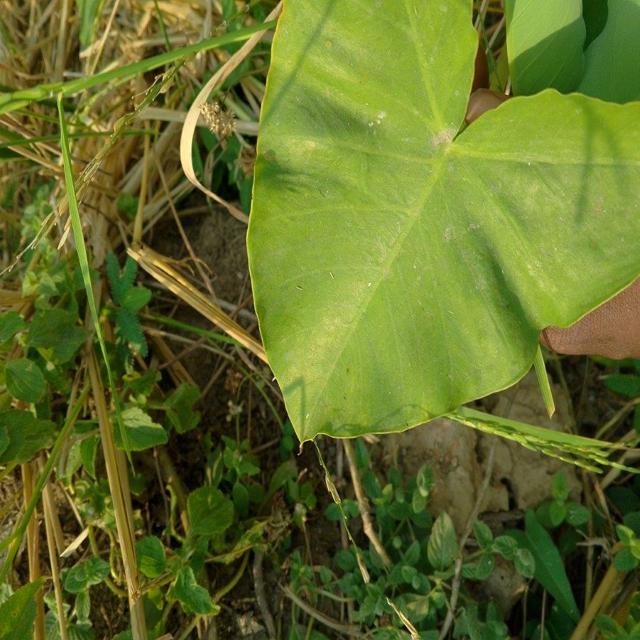
Label: Healthy